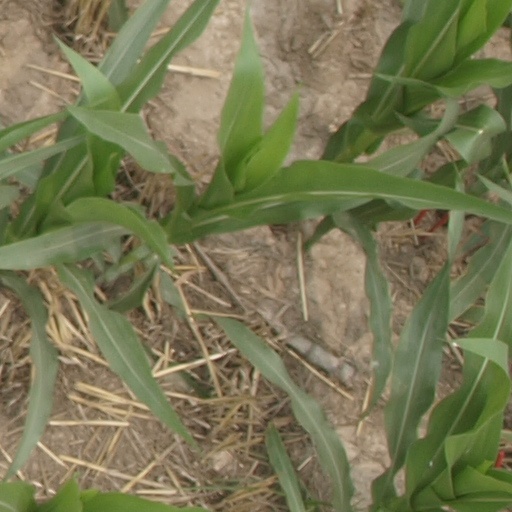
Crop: maize; corn